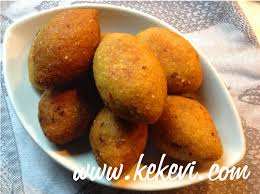
Yemek: icli_kofte